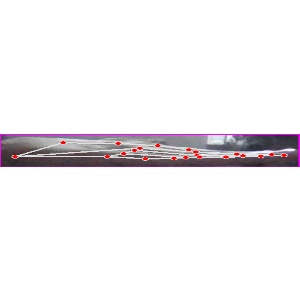
अक्षर: ज